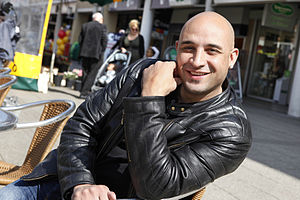
Regillio Simons
Regillio Simons er en tidligere hollandsk fodboldspiller.